Bad Turn Worse

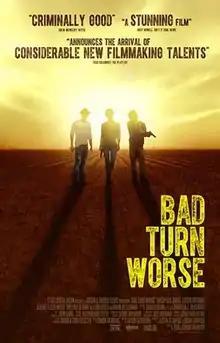
Film poster

Bad Turn Worse, also known as We Gotta Get Out of This Place, is a 2013 American noir film directed by brothers Zeke and Simon Hawkins. It stars Mackenzie Davis, Logan Huffman, and Jeremy Allen White as teens who steal money from a local mobster, played by Mark Pellegrino.